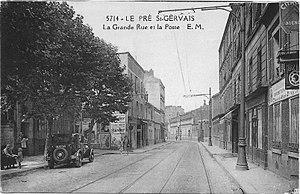
Carte postale ancienne éditée par EM, n°5714
La rue André-Joineau est l'une des artères principales du Pré-Saint-Gervais.